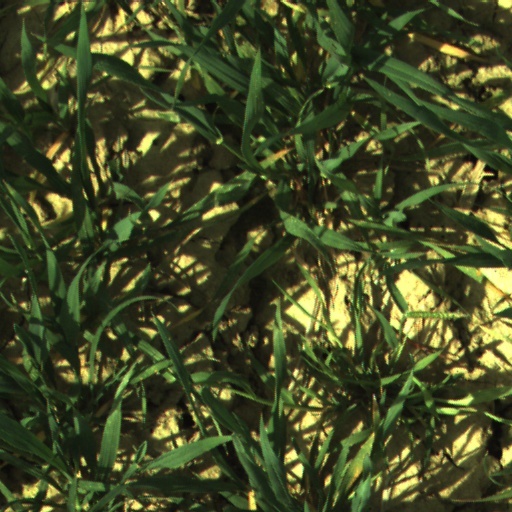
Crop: wheat